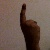
The image shows a hand gesture representing the number 1 in Indian Sign Language.